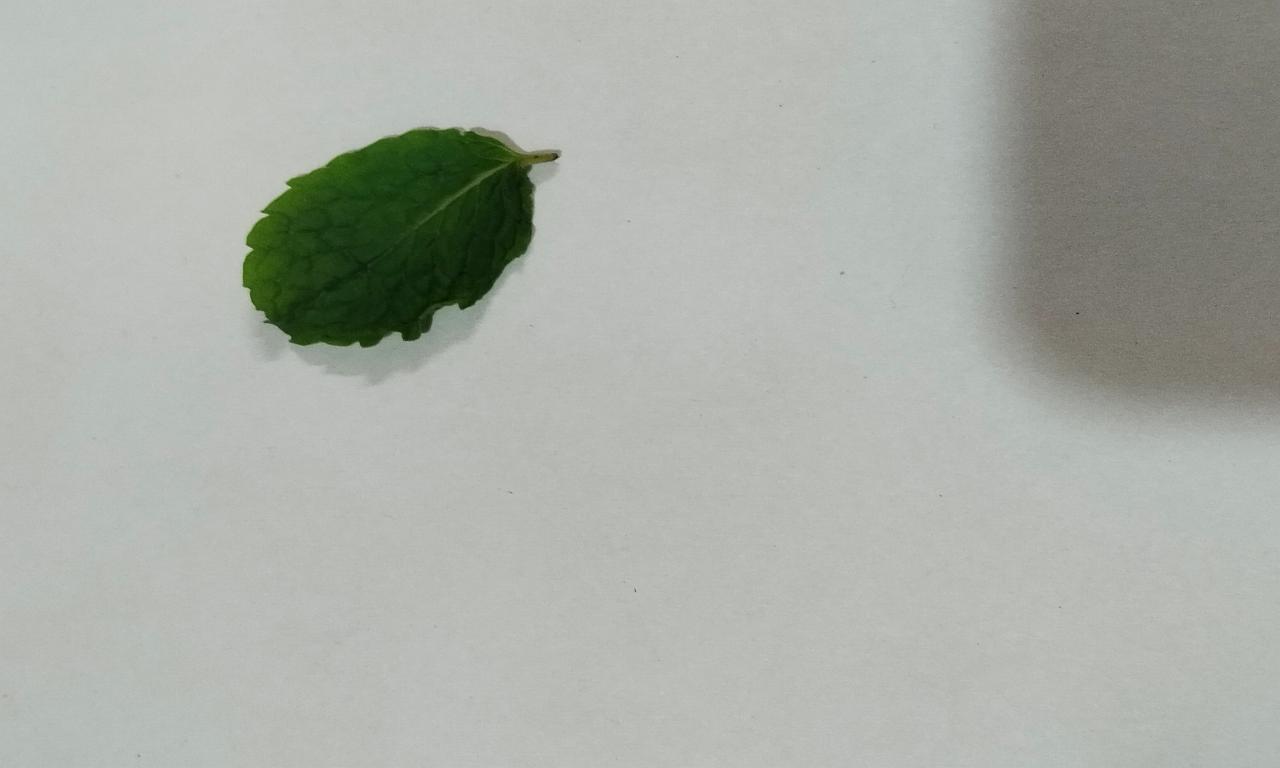
Label: Fresh